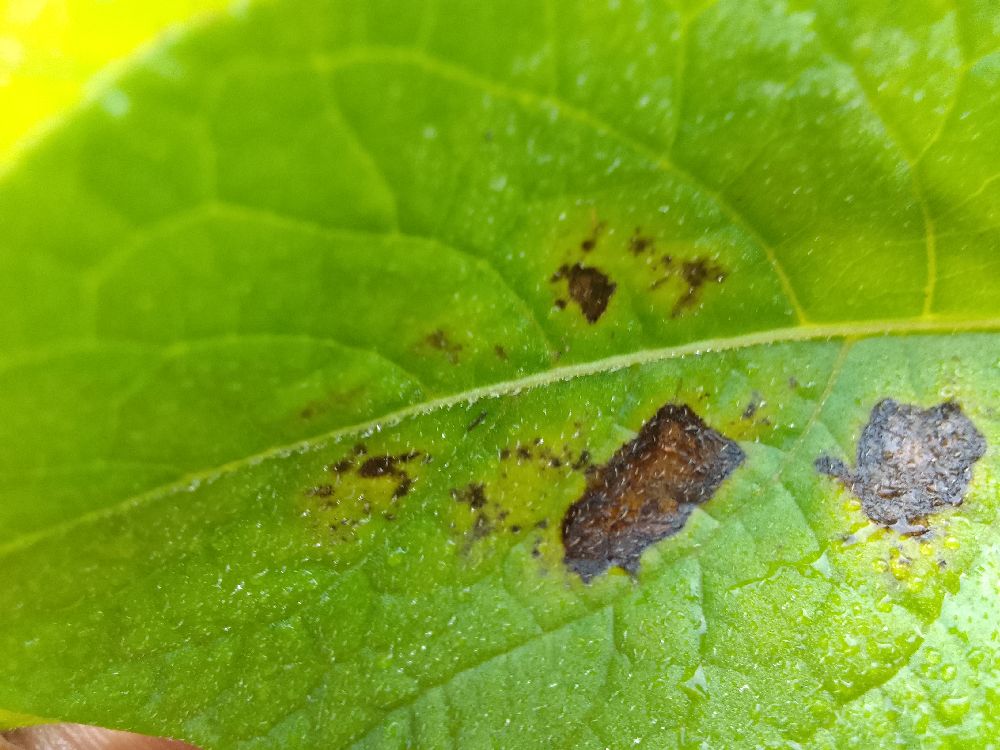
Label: Early blight